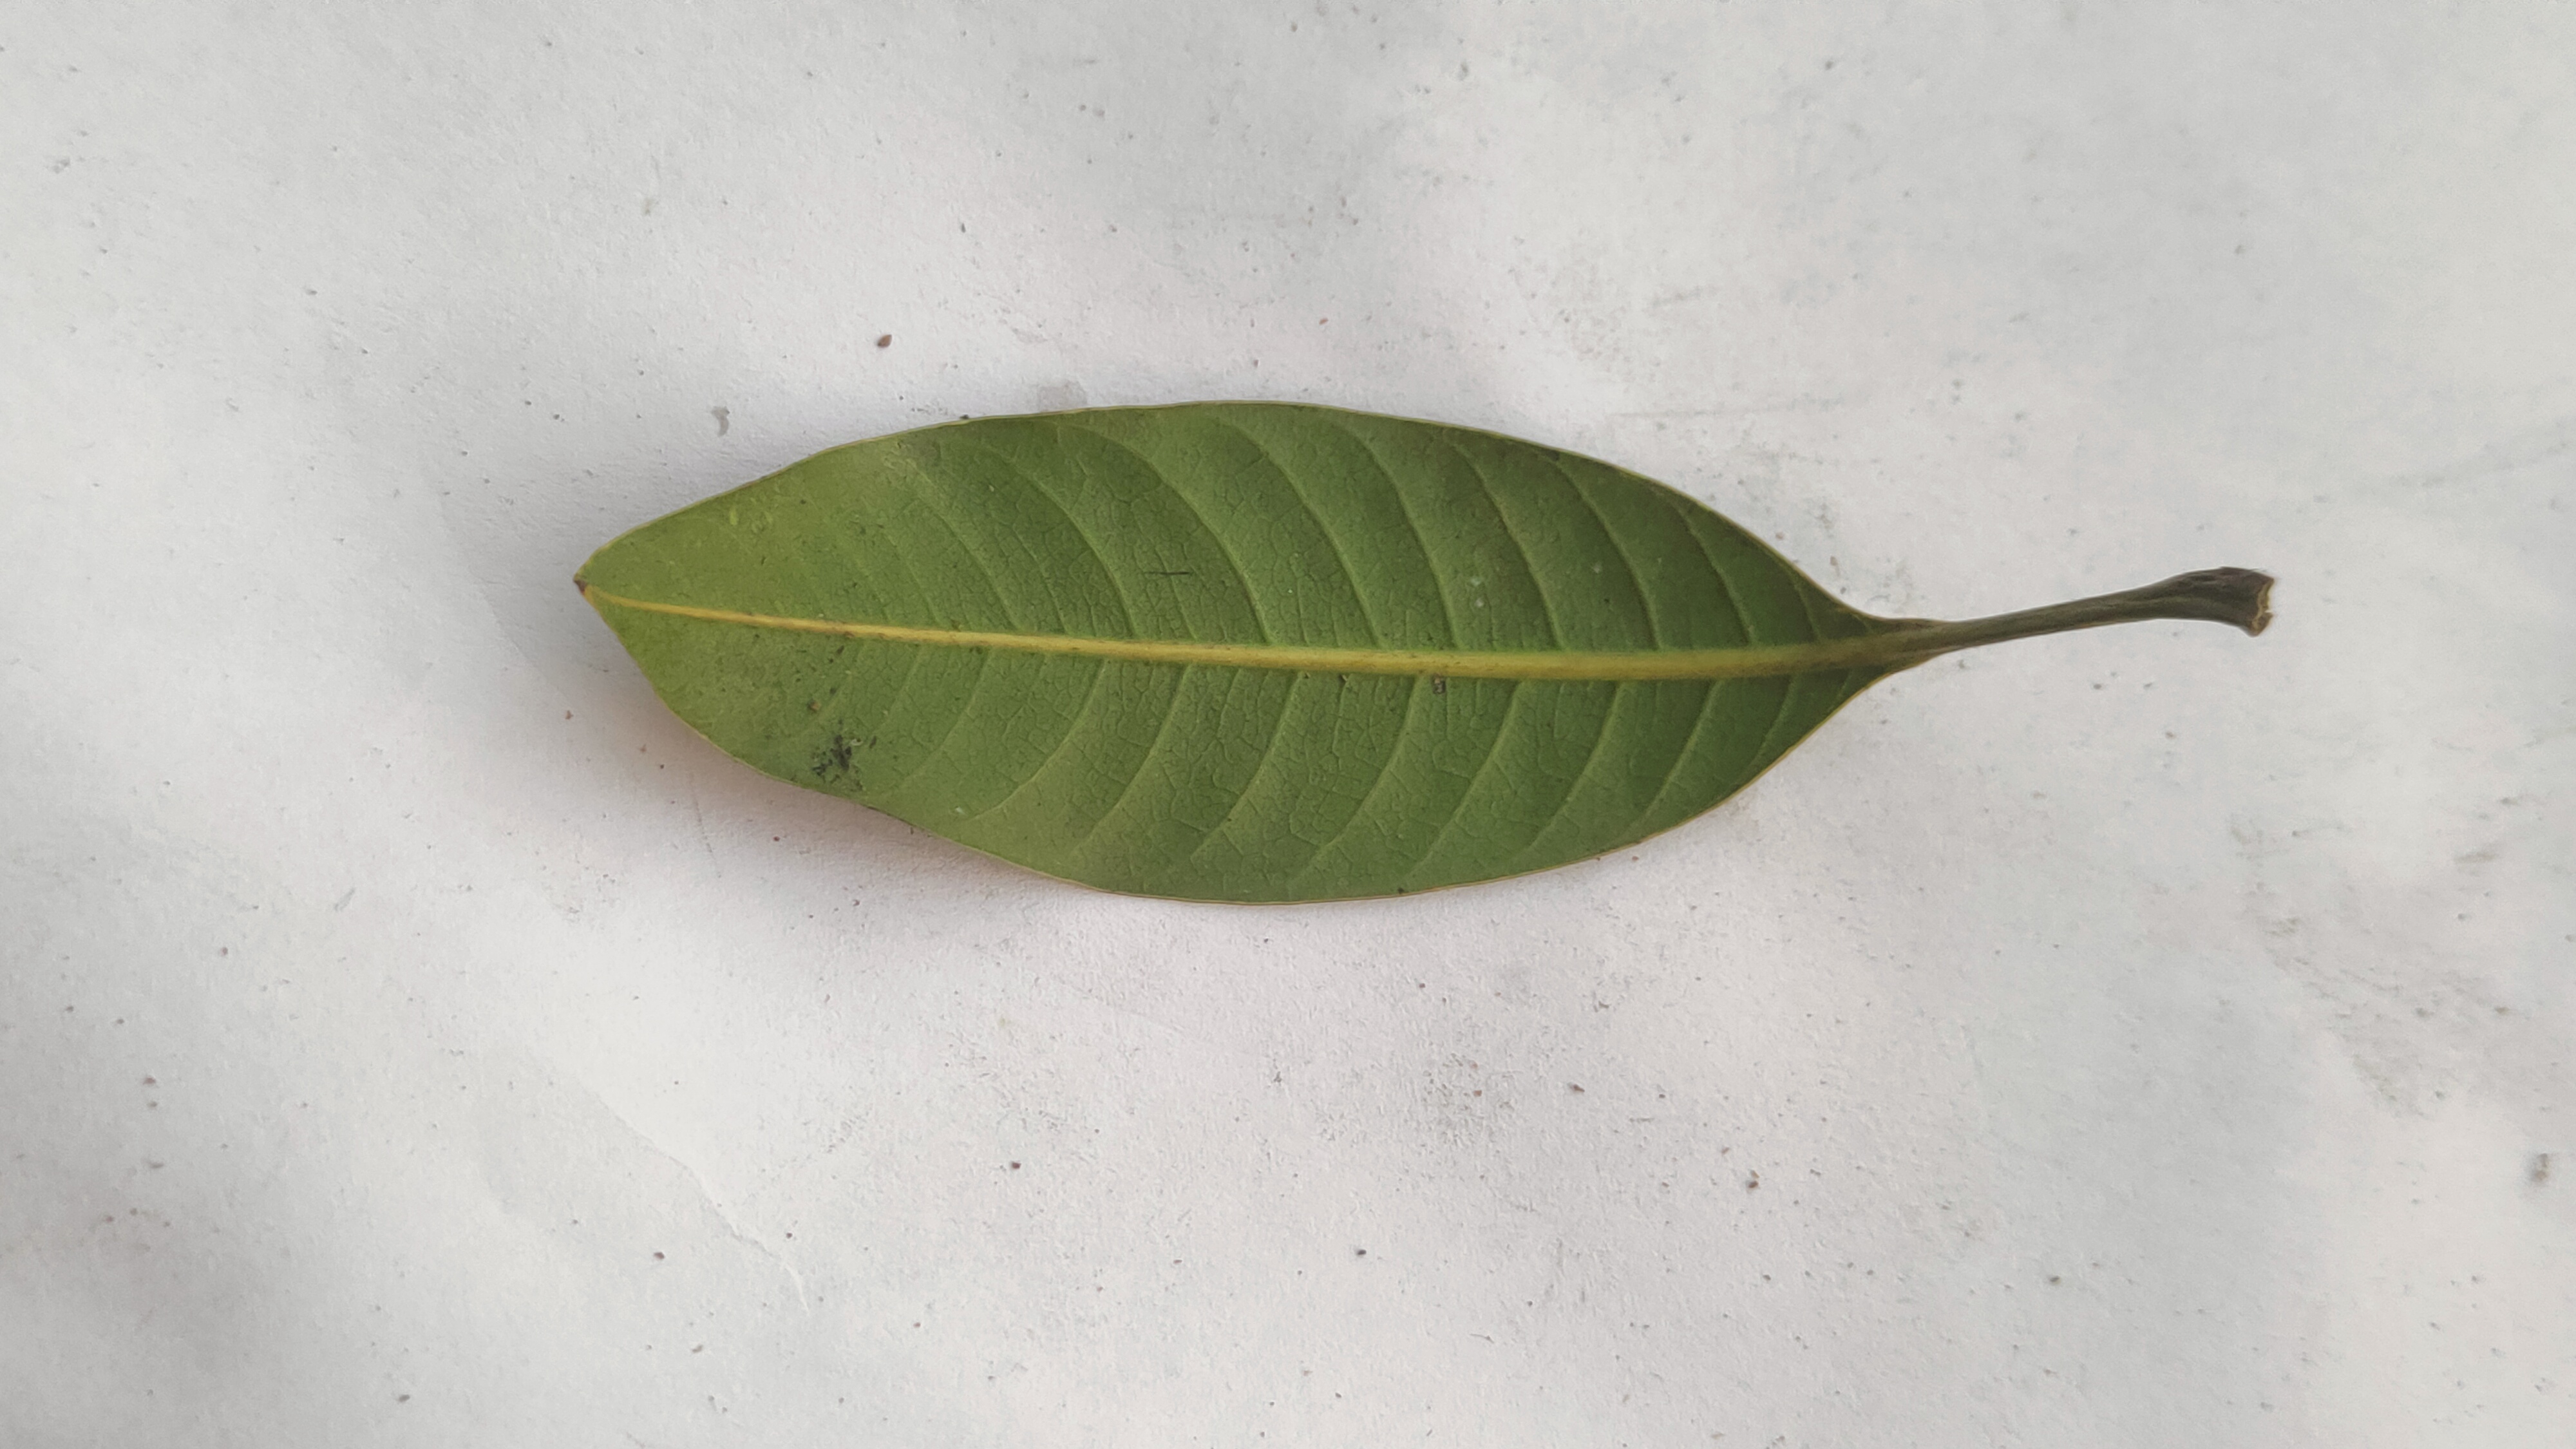
Leaf variety: Mango